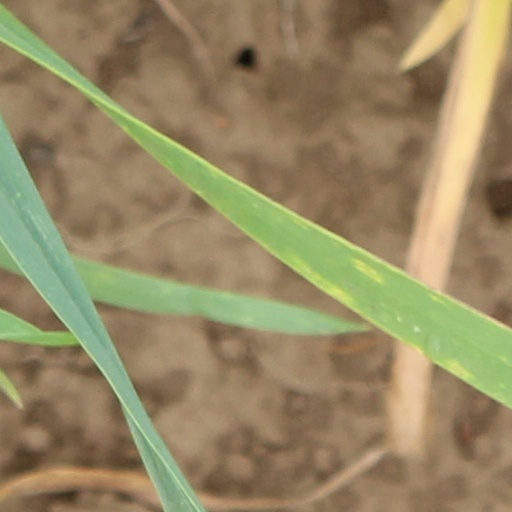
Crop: wheat